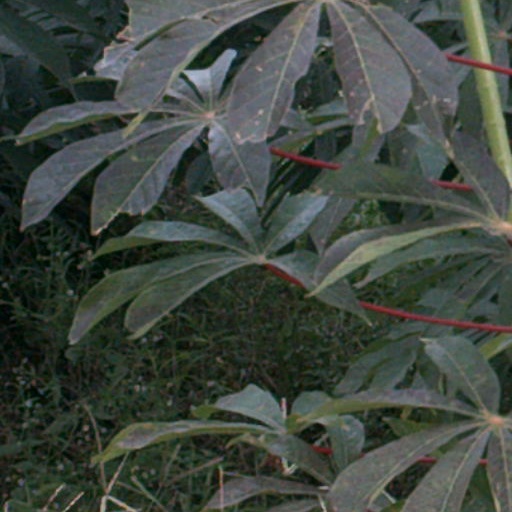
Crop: cassava